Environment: real
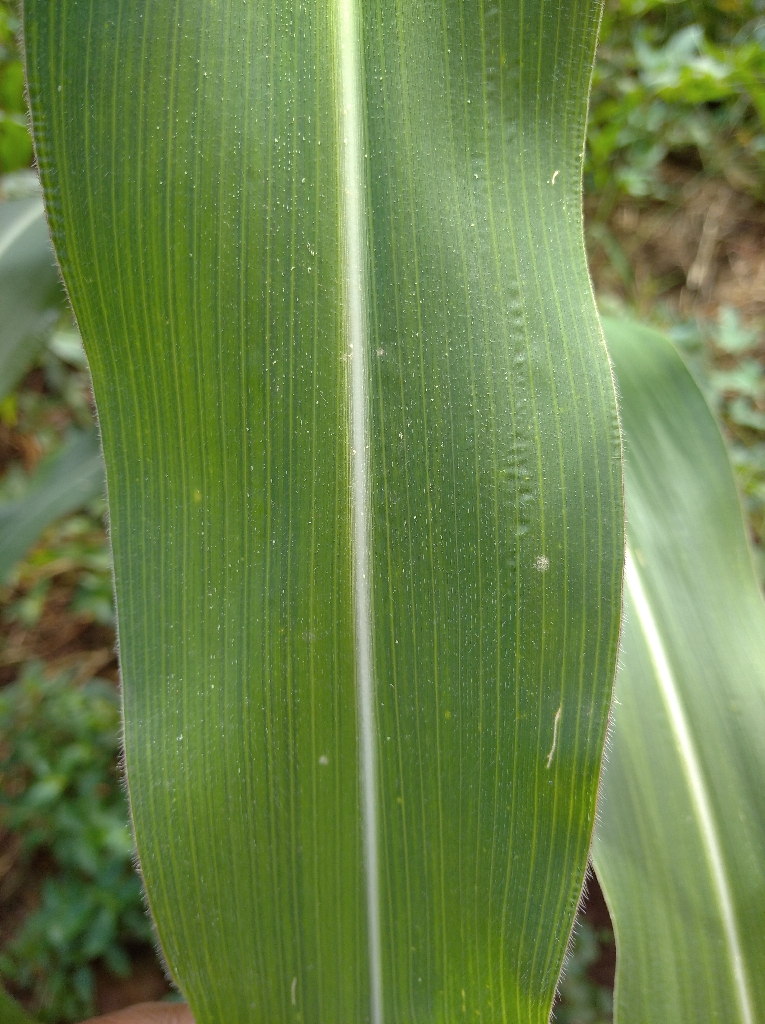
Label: healthy